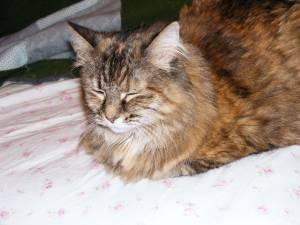
Maine Coon